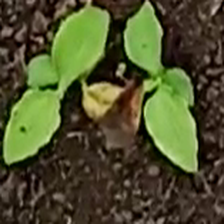
Weed species: Kena_(Commplina_benghalensio)